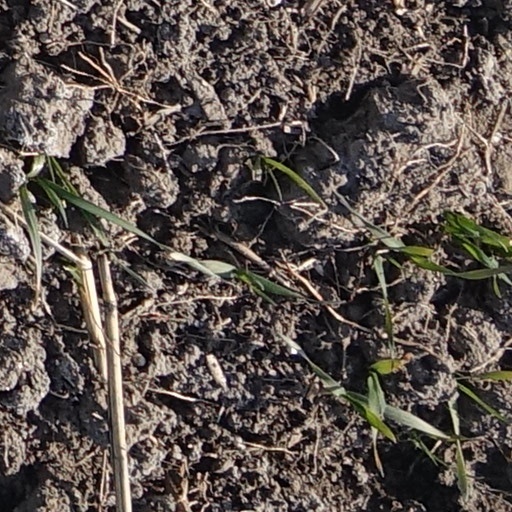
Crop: wheat